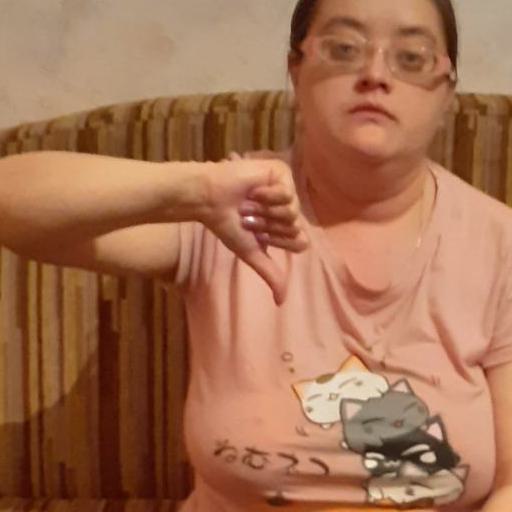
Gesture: dislike